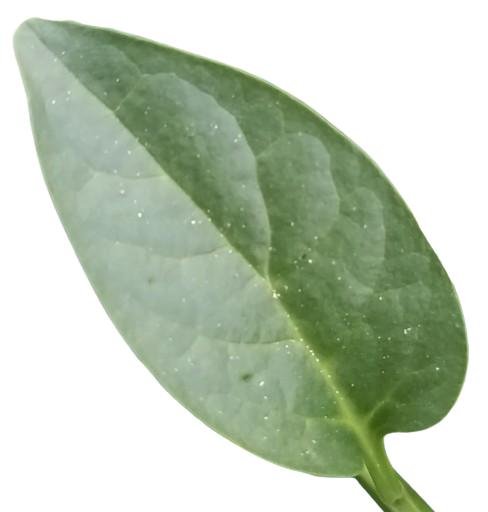
Label: Healthy-Leaf